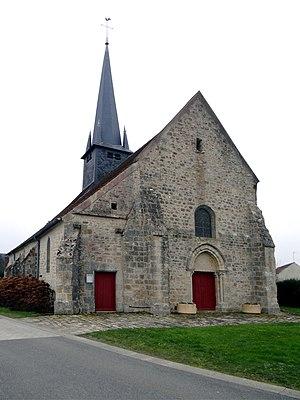
Eglise Saint-Denis, Ouzouer-sous-Bellegarde, Loiret, France.
La liste des monuments historiques du Loiret recense les monuments historiques situés dans le département français du Loiret.